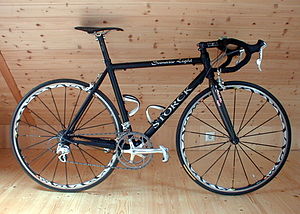
Storck Bicycle
En Storck Scenario Light fra 2004.
Storck Bicycle er en tysk cykelproducent med hovedsæde i Idstein, grundlagt af Markus Storck i 1989 under navnet Storck Bike-tech. Det nuværende navn fik selskabet i 1995.